Morgan Poaty

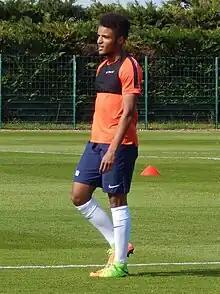
Poaty training with Montpellier in 2017

Morgan Poaty (born 15 July 1997) is a professional footballer who plays as a left-back for Swiss club Lausanne-Sport. Born in France, he played for the Congo national team.